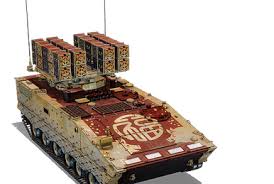
Label: Self Propelled Artillery